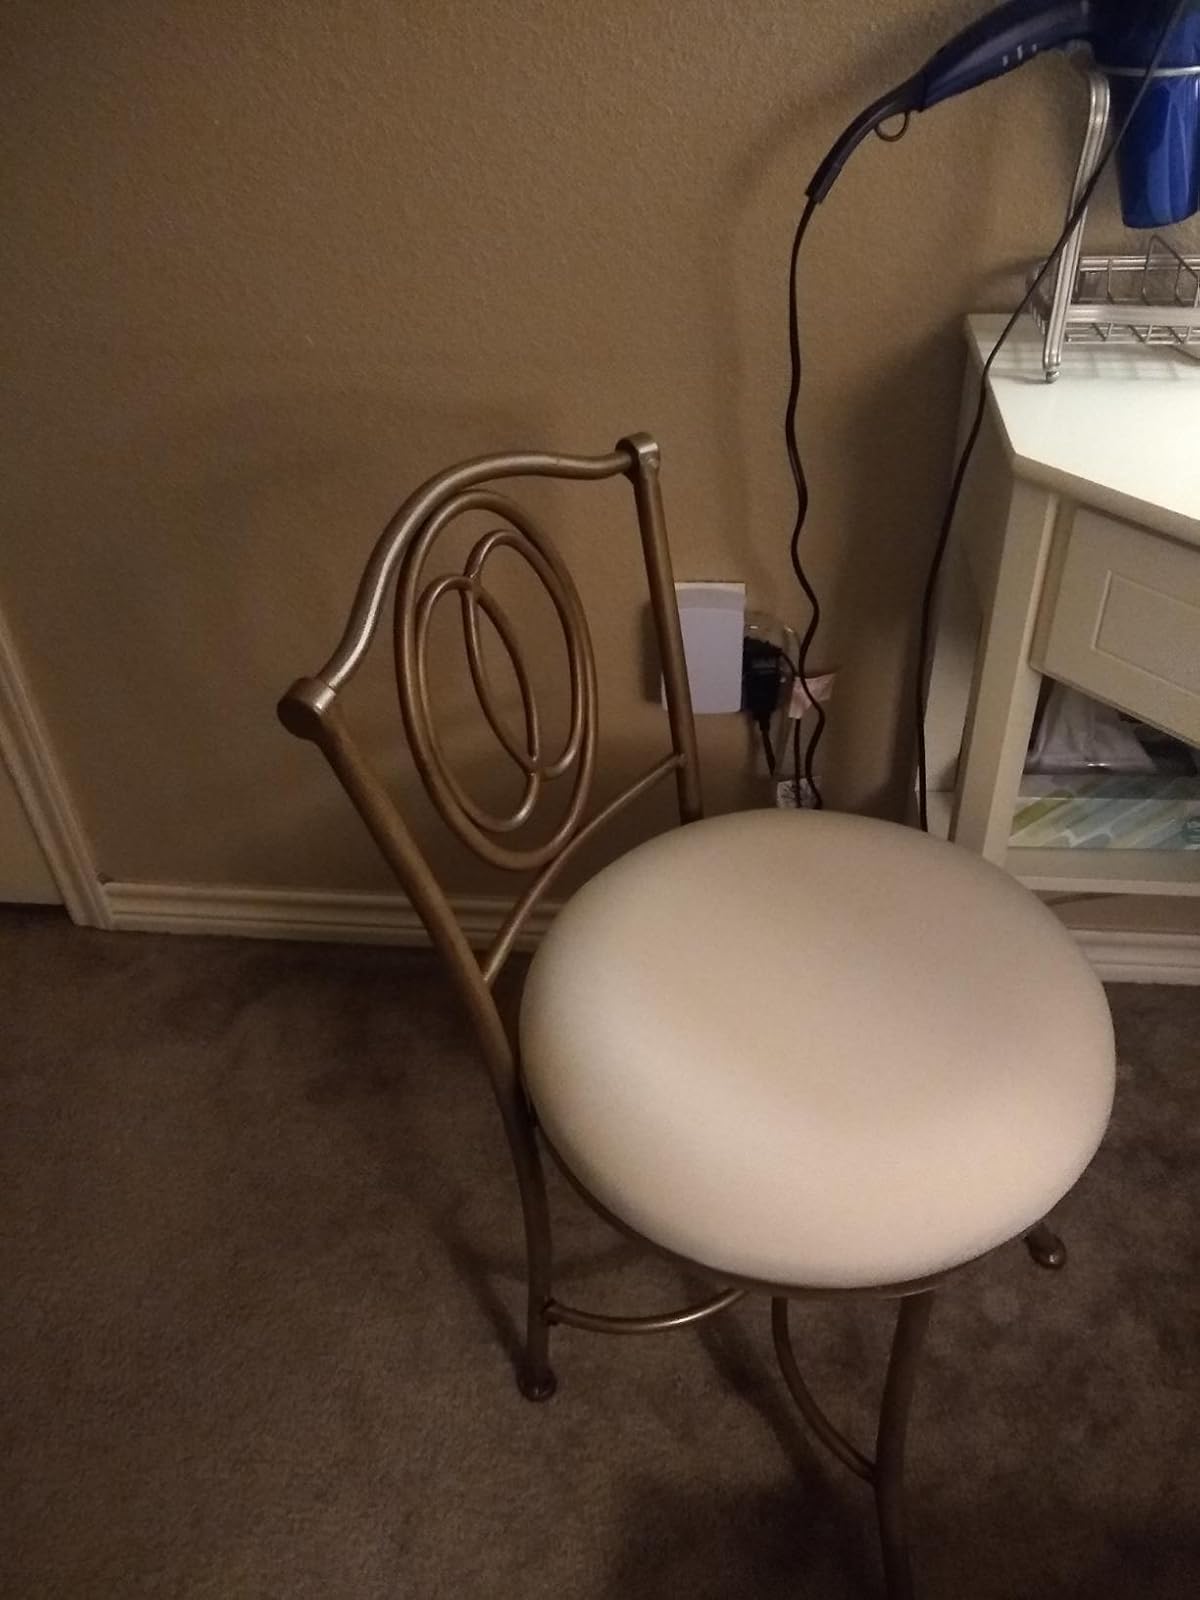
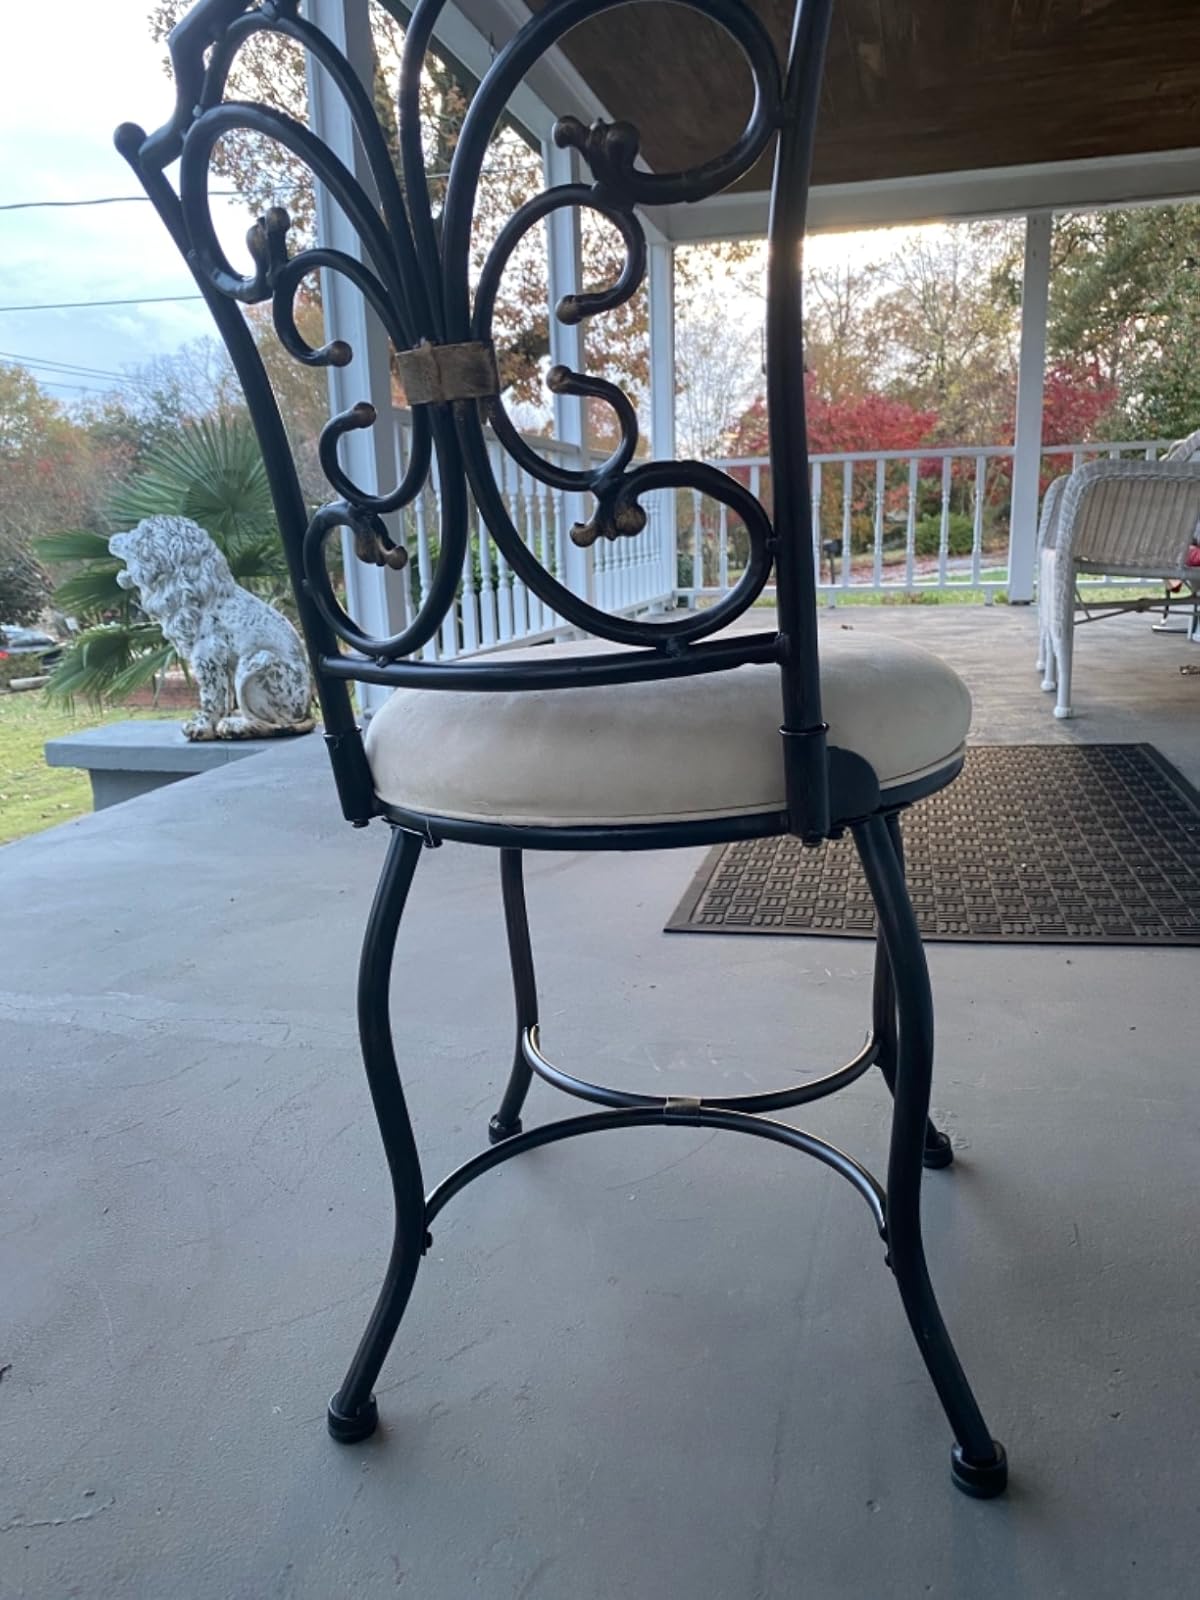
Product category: stool
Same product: no